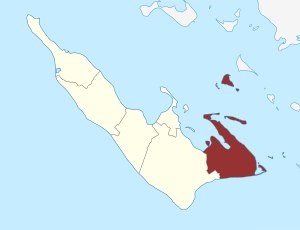
Marstal Sogn
Marstal Sogn på Ærø
Marstal Sogn er et sogn i Langeland-Ærø Provsti. Sognet ligger i Ærø Kommune. Indtil kommunesammenlægningen 1.1. 2006 lå det i Marstal Kommune og indtil kommunalreformen i 1970 lå det i Ærø Herred. I Marstal Sogn ligger Ommel Kirke og Marstal Kirke.